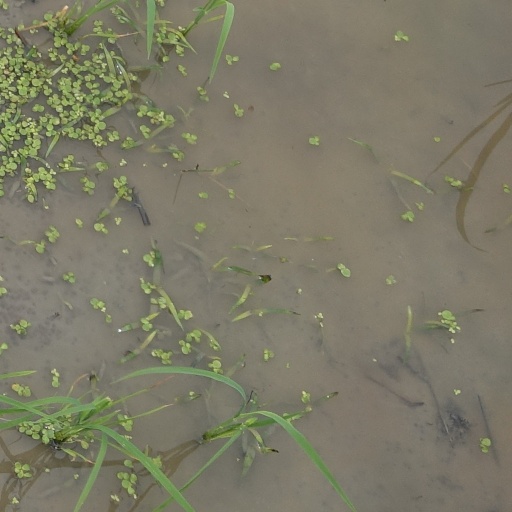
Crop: rice